Jean Chrétien

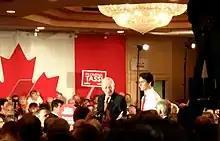
Chrétien at a rally in support of Justin Trudeau, 2015

In 1999, Chrétien supported Canada's involvement in the North Atlantic Treaty Organization (NATO) bombing campaign of Yugoslavia over the issue of Kosovo, even through the operation was unsanctioned by the United Nations Security Council. There had been an Anglo-American resolution asking for the Security Council's approval of the NATO bombing, but it was vetoed by Russia. The idea of bombing Yugoslavia caused some discomfort within the ranks of the Liberal party as the NATO campaign effectively meant supporting Kosovo separatists against a government determined to prevent Kosovo's secession from Yugoslavia. Chrétien was personally uncomfortable with the idea of bombing Yugoslavia, but supported the war because he valued good relations with the United States far more than he cared about Yugoslavia. Chrétien's foreign minister at the time, Lloyd Axworthy justified Canada's involvement in the bombing of Yugoslavia on the grounds that allegations of massacres against ethnic Albanians in Kosovo made the use of force legitimate on humanitarian grounds, even without the approval of the UN Security Council. Likewise, Chrétien was later to tell Lawrence Martin that it was far better to intervene in the internal affairs of Yugoslavia to stop human rights violations in the Kosovo region by Serbian forces than to do nothing.